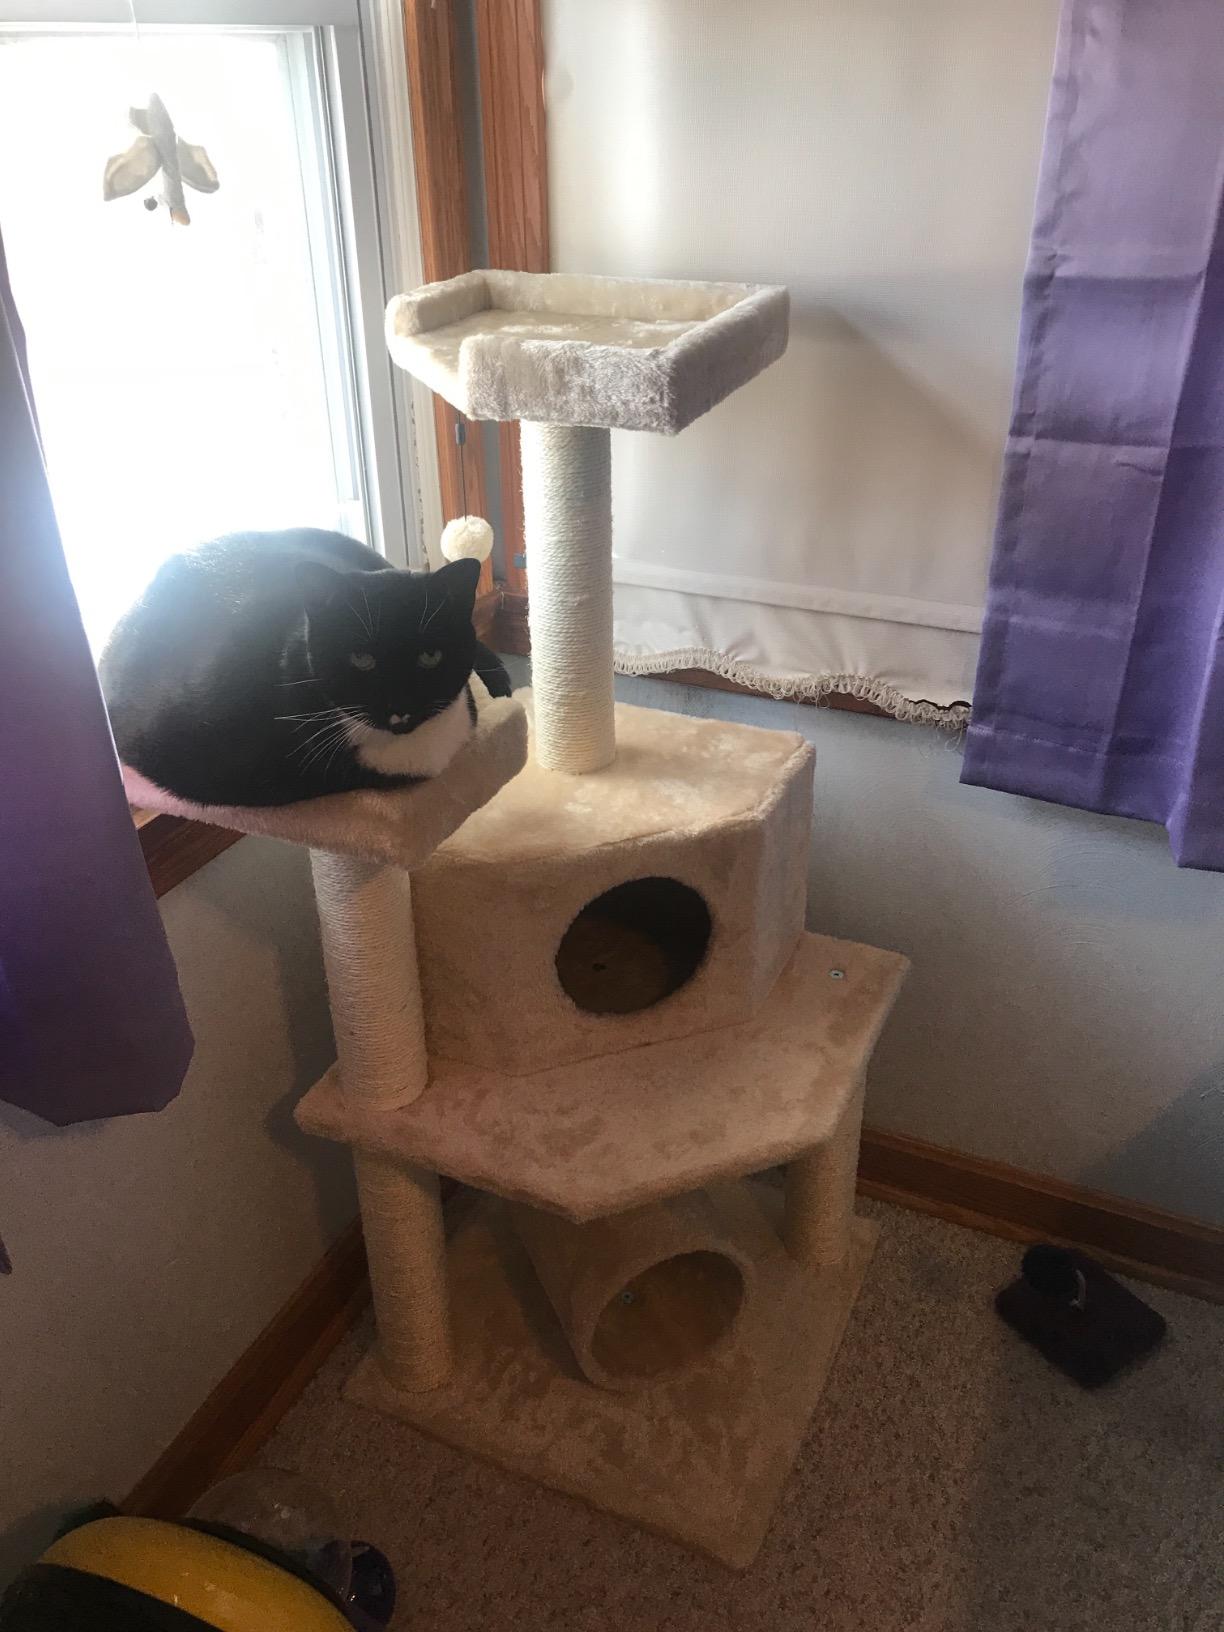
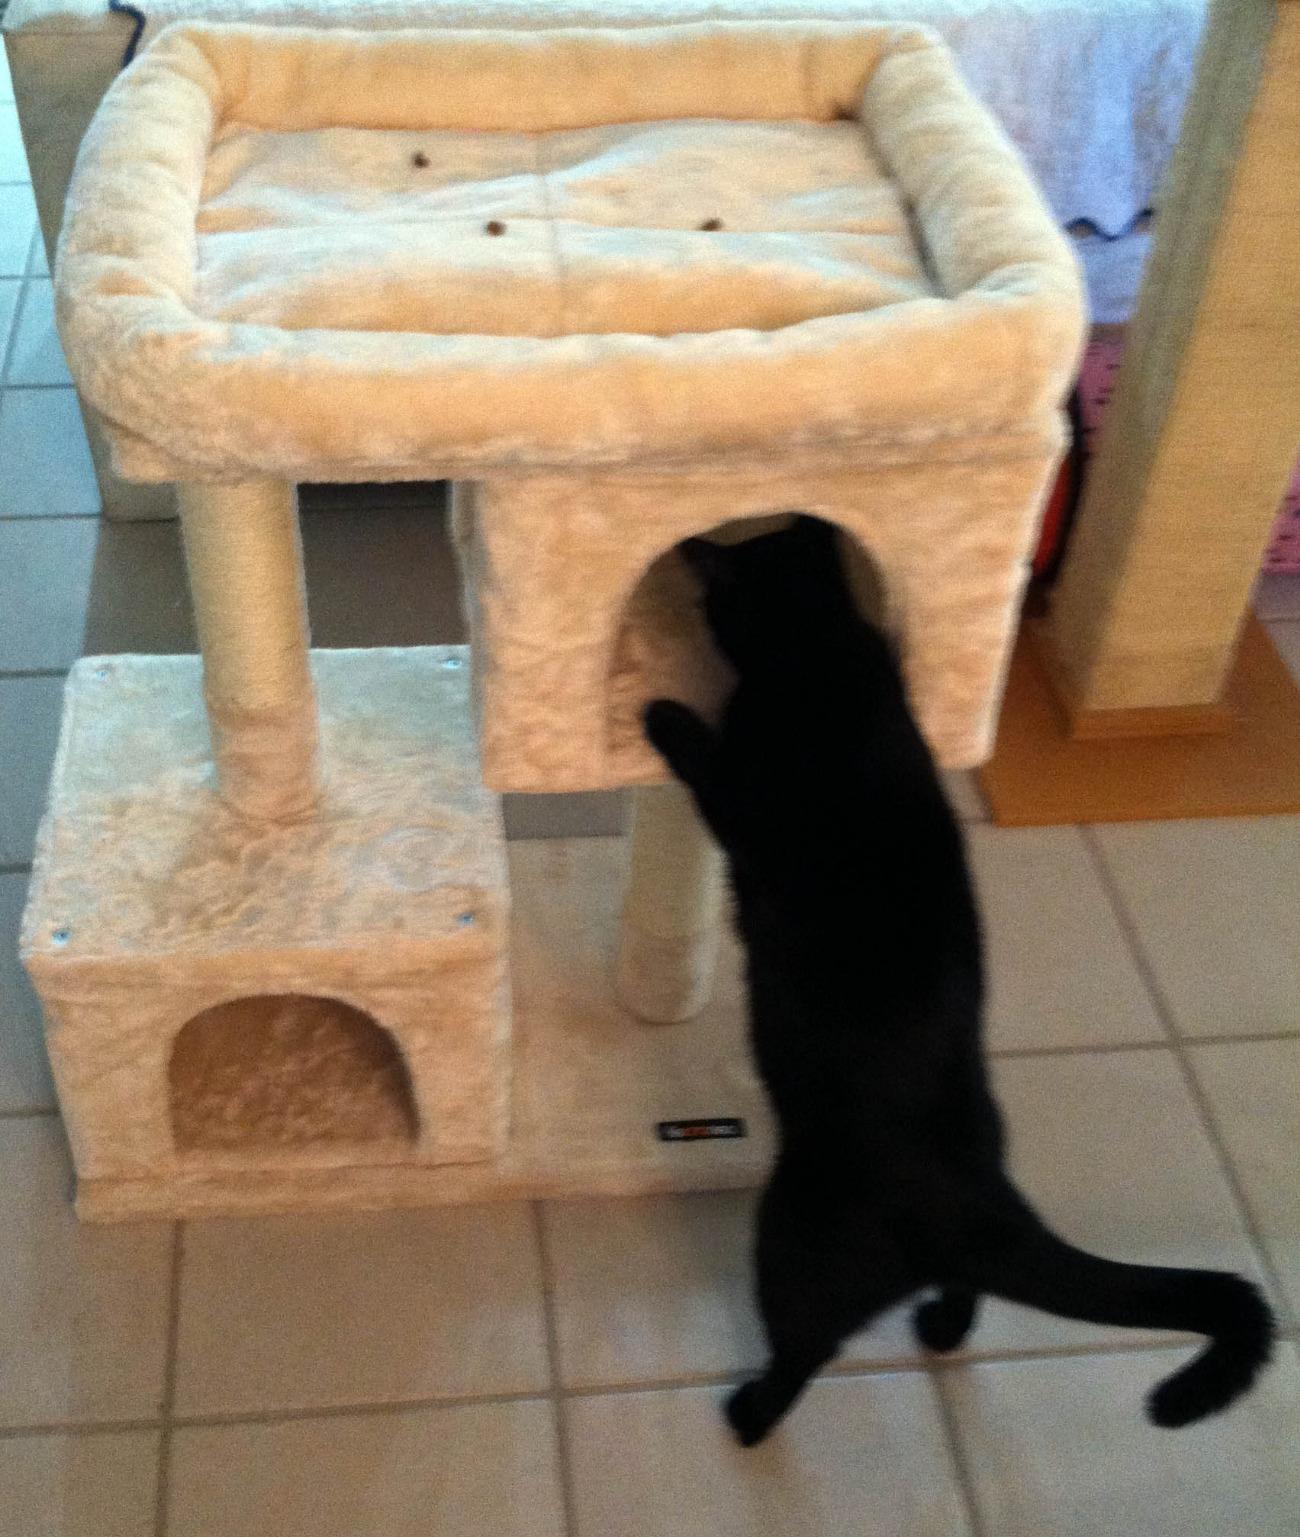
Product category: items_cat tree
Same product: no